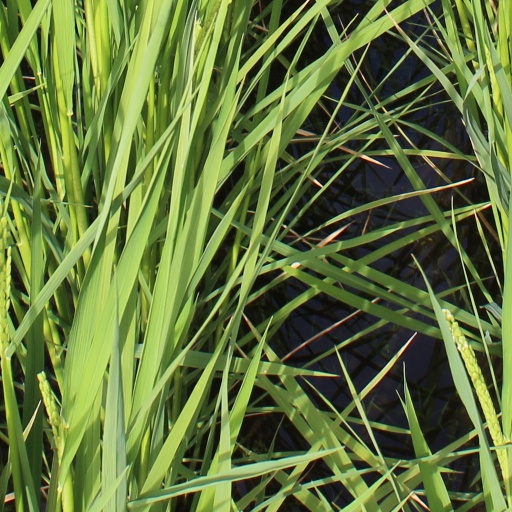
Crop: rice